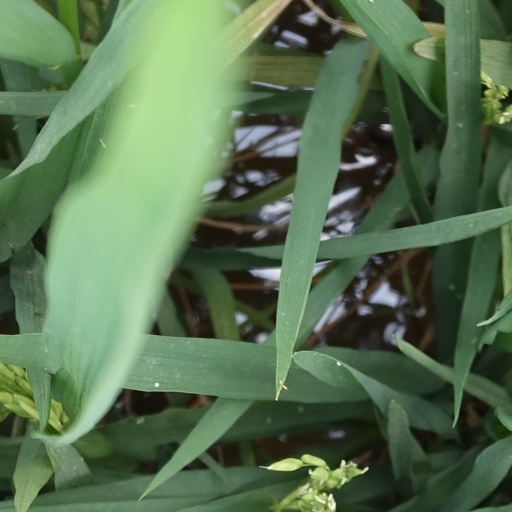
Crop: rice